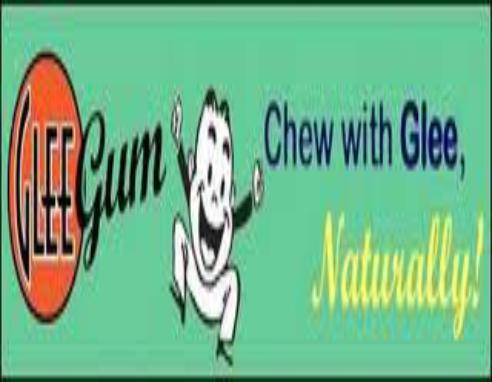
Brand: Glee Gum
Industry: Food